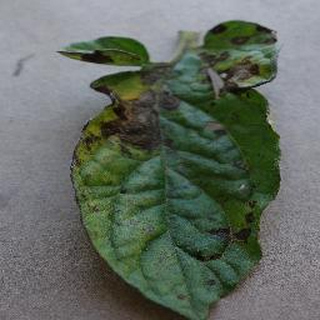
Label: tomato_early_blight